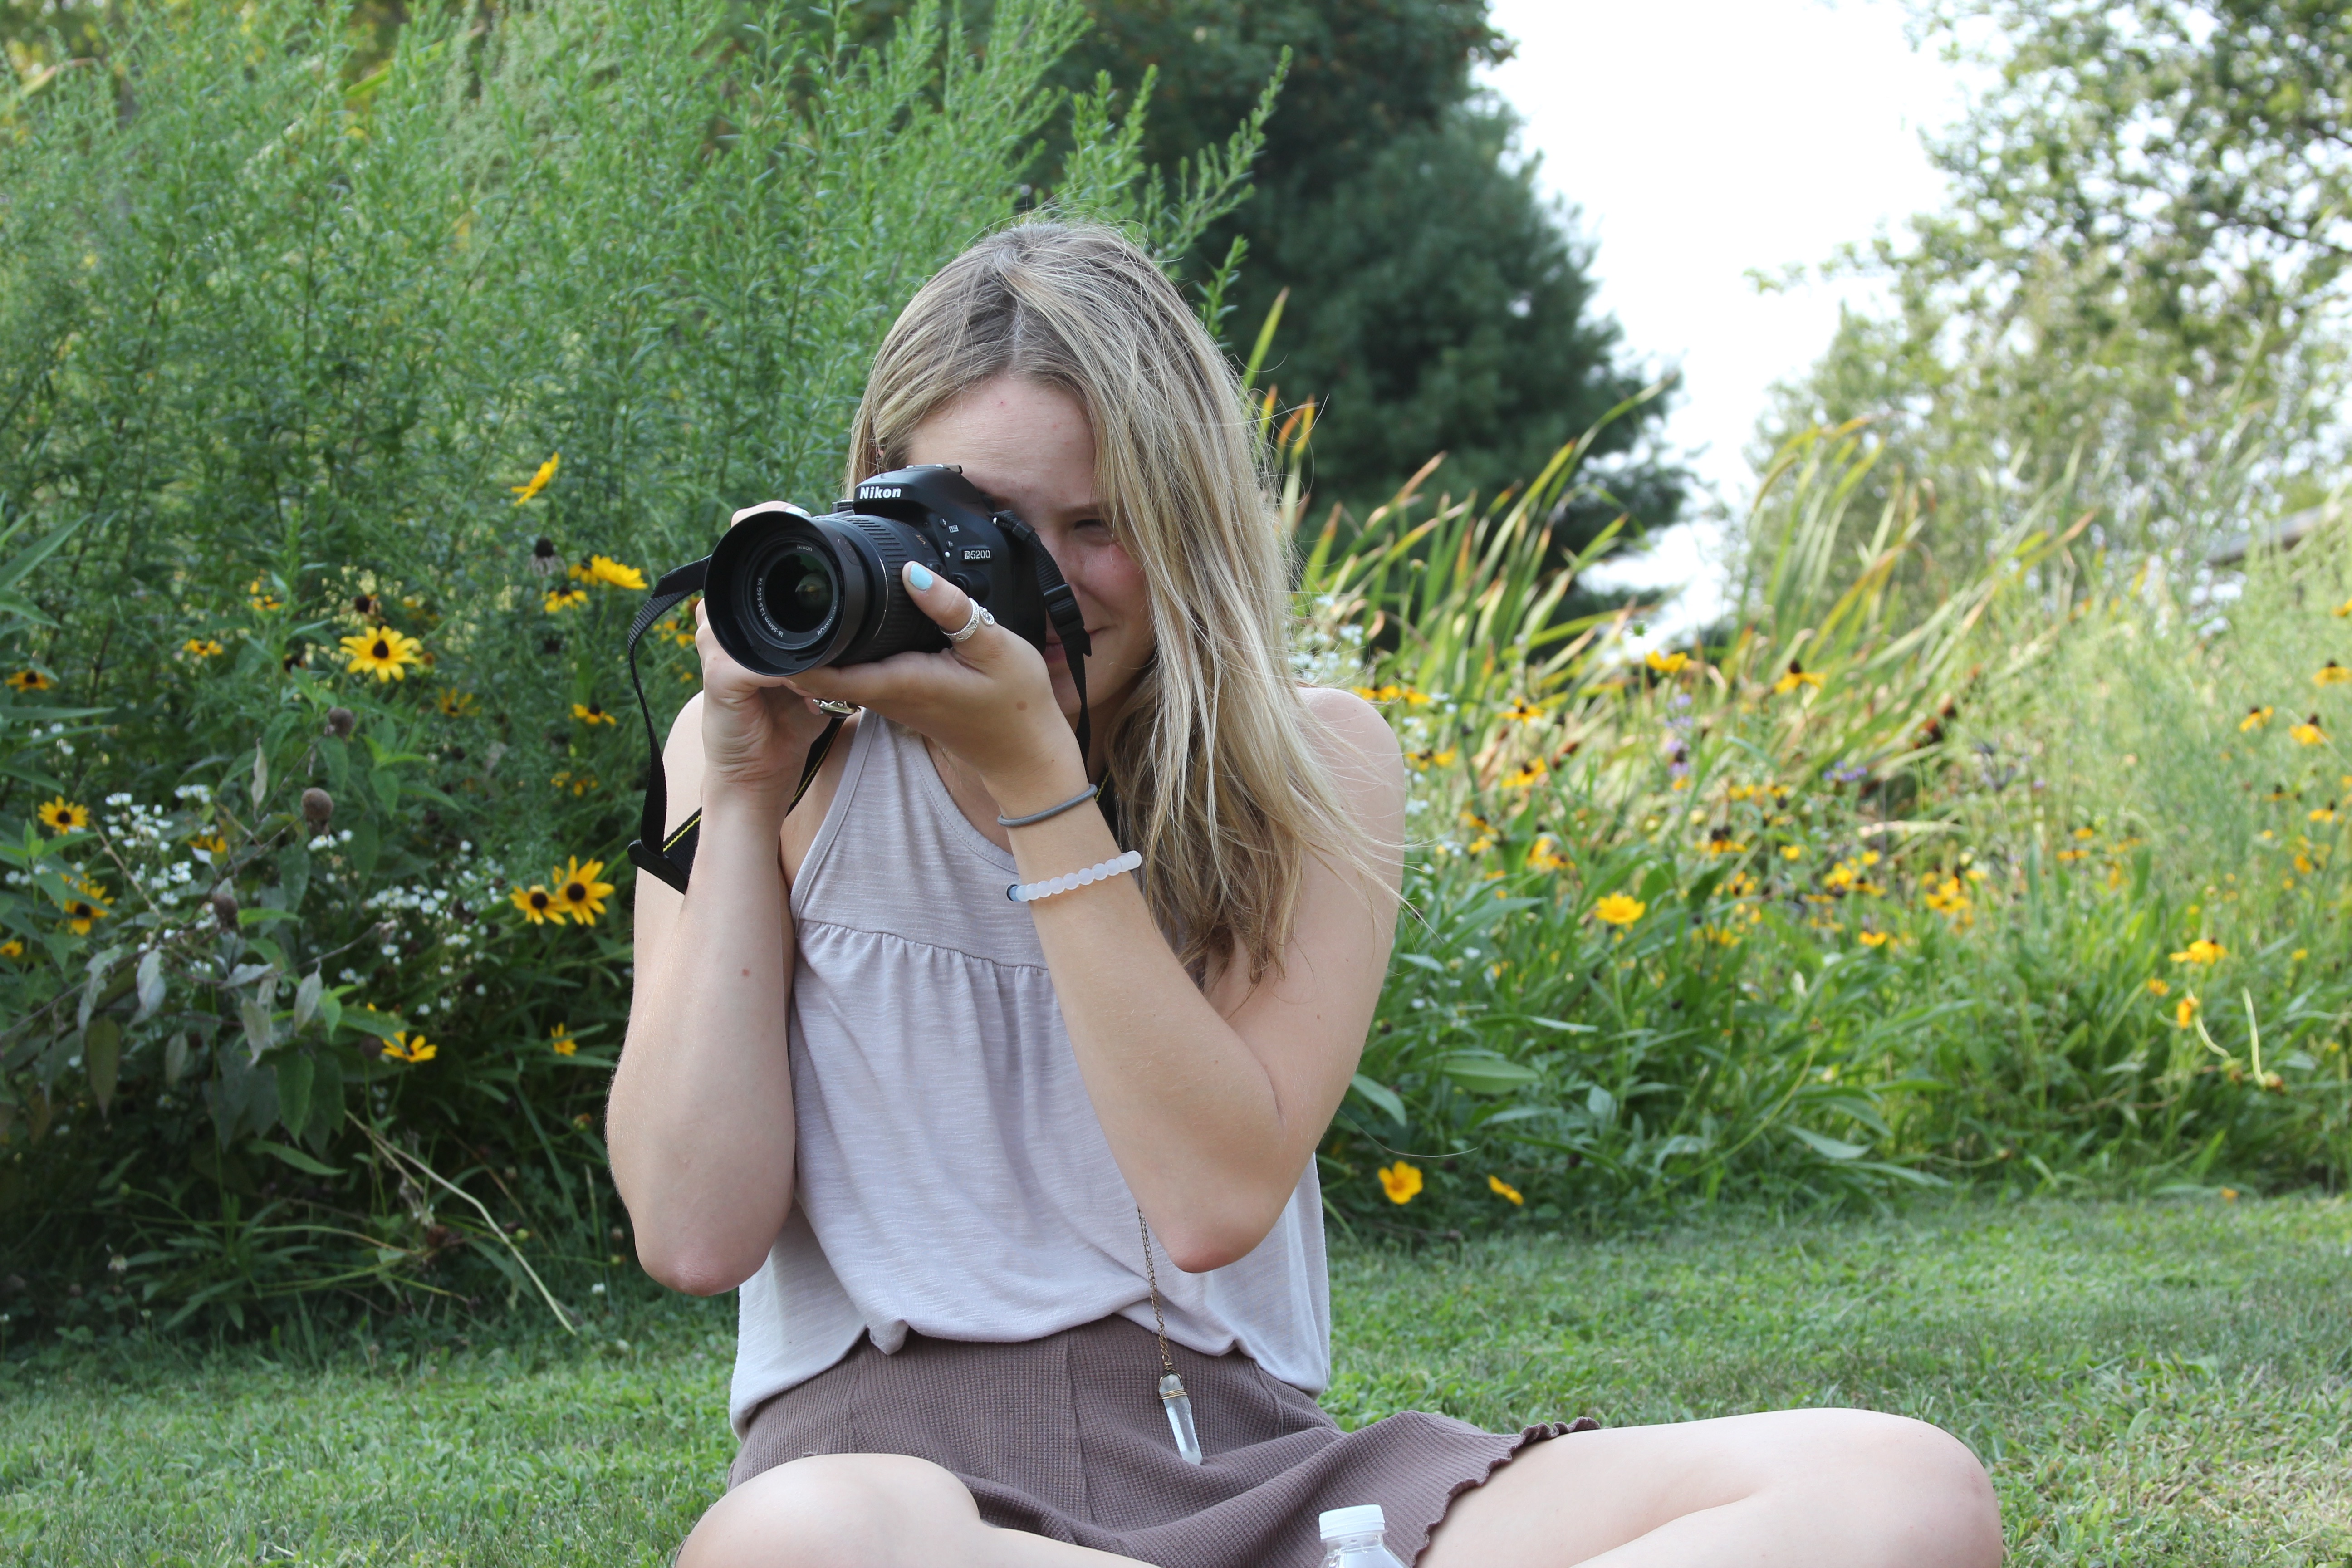
grass, girl, hair, model, clothing, hairstyle, beauty, blond, costume, photo shoot